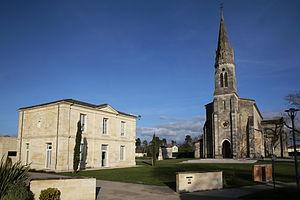
Siège de la communauté de communes Médoc estuaire et église d'Arsac
Arsac est une commune du Sud-Ouest de la France, située dans le département de la Gironde, en région Nouvelle-Aquitaine.